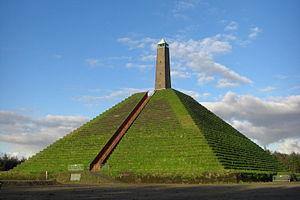
La pyramide d'Austerlitz est une pyramide de sable et de terre, construite par des soldats de l'armée napoléonienne en 1804, située à Woudenberg, près d'Utrecht, aux Pays-Bas. D'une hauteur de 36 mètres, il s'agit d'un des points culminants des collines d'Utrecht.